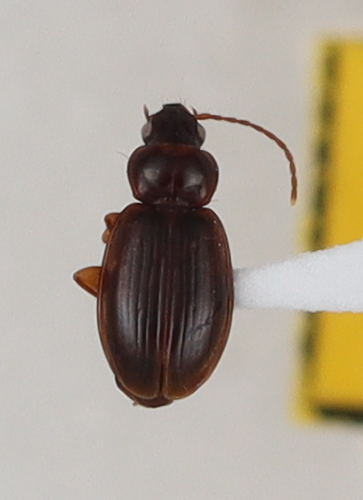
Scientific name: Trechus obtusus
Plot: 2
Trap: E
Collected: 20210601